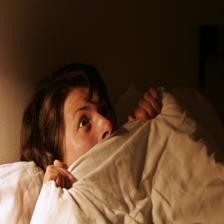
Image emotion (VAD): valence: -0.6, arousal: 0.4, dominance: 0.0
Candidate emotion words:
bewildered — valence: -0.54, arousal: 0.26, dominance: -0.4
annoyed — valence: -0.792, arousal: 0.566, dominance: -0.31
aghast — valence: -0.734, arousal: 0.73, dominance: -0.072
enthusiastic — valence: 0.77, arousal: 0.736, dominance: 0.696
Best matching emotion: aghast